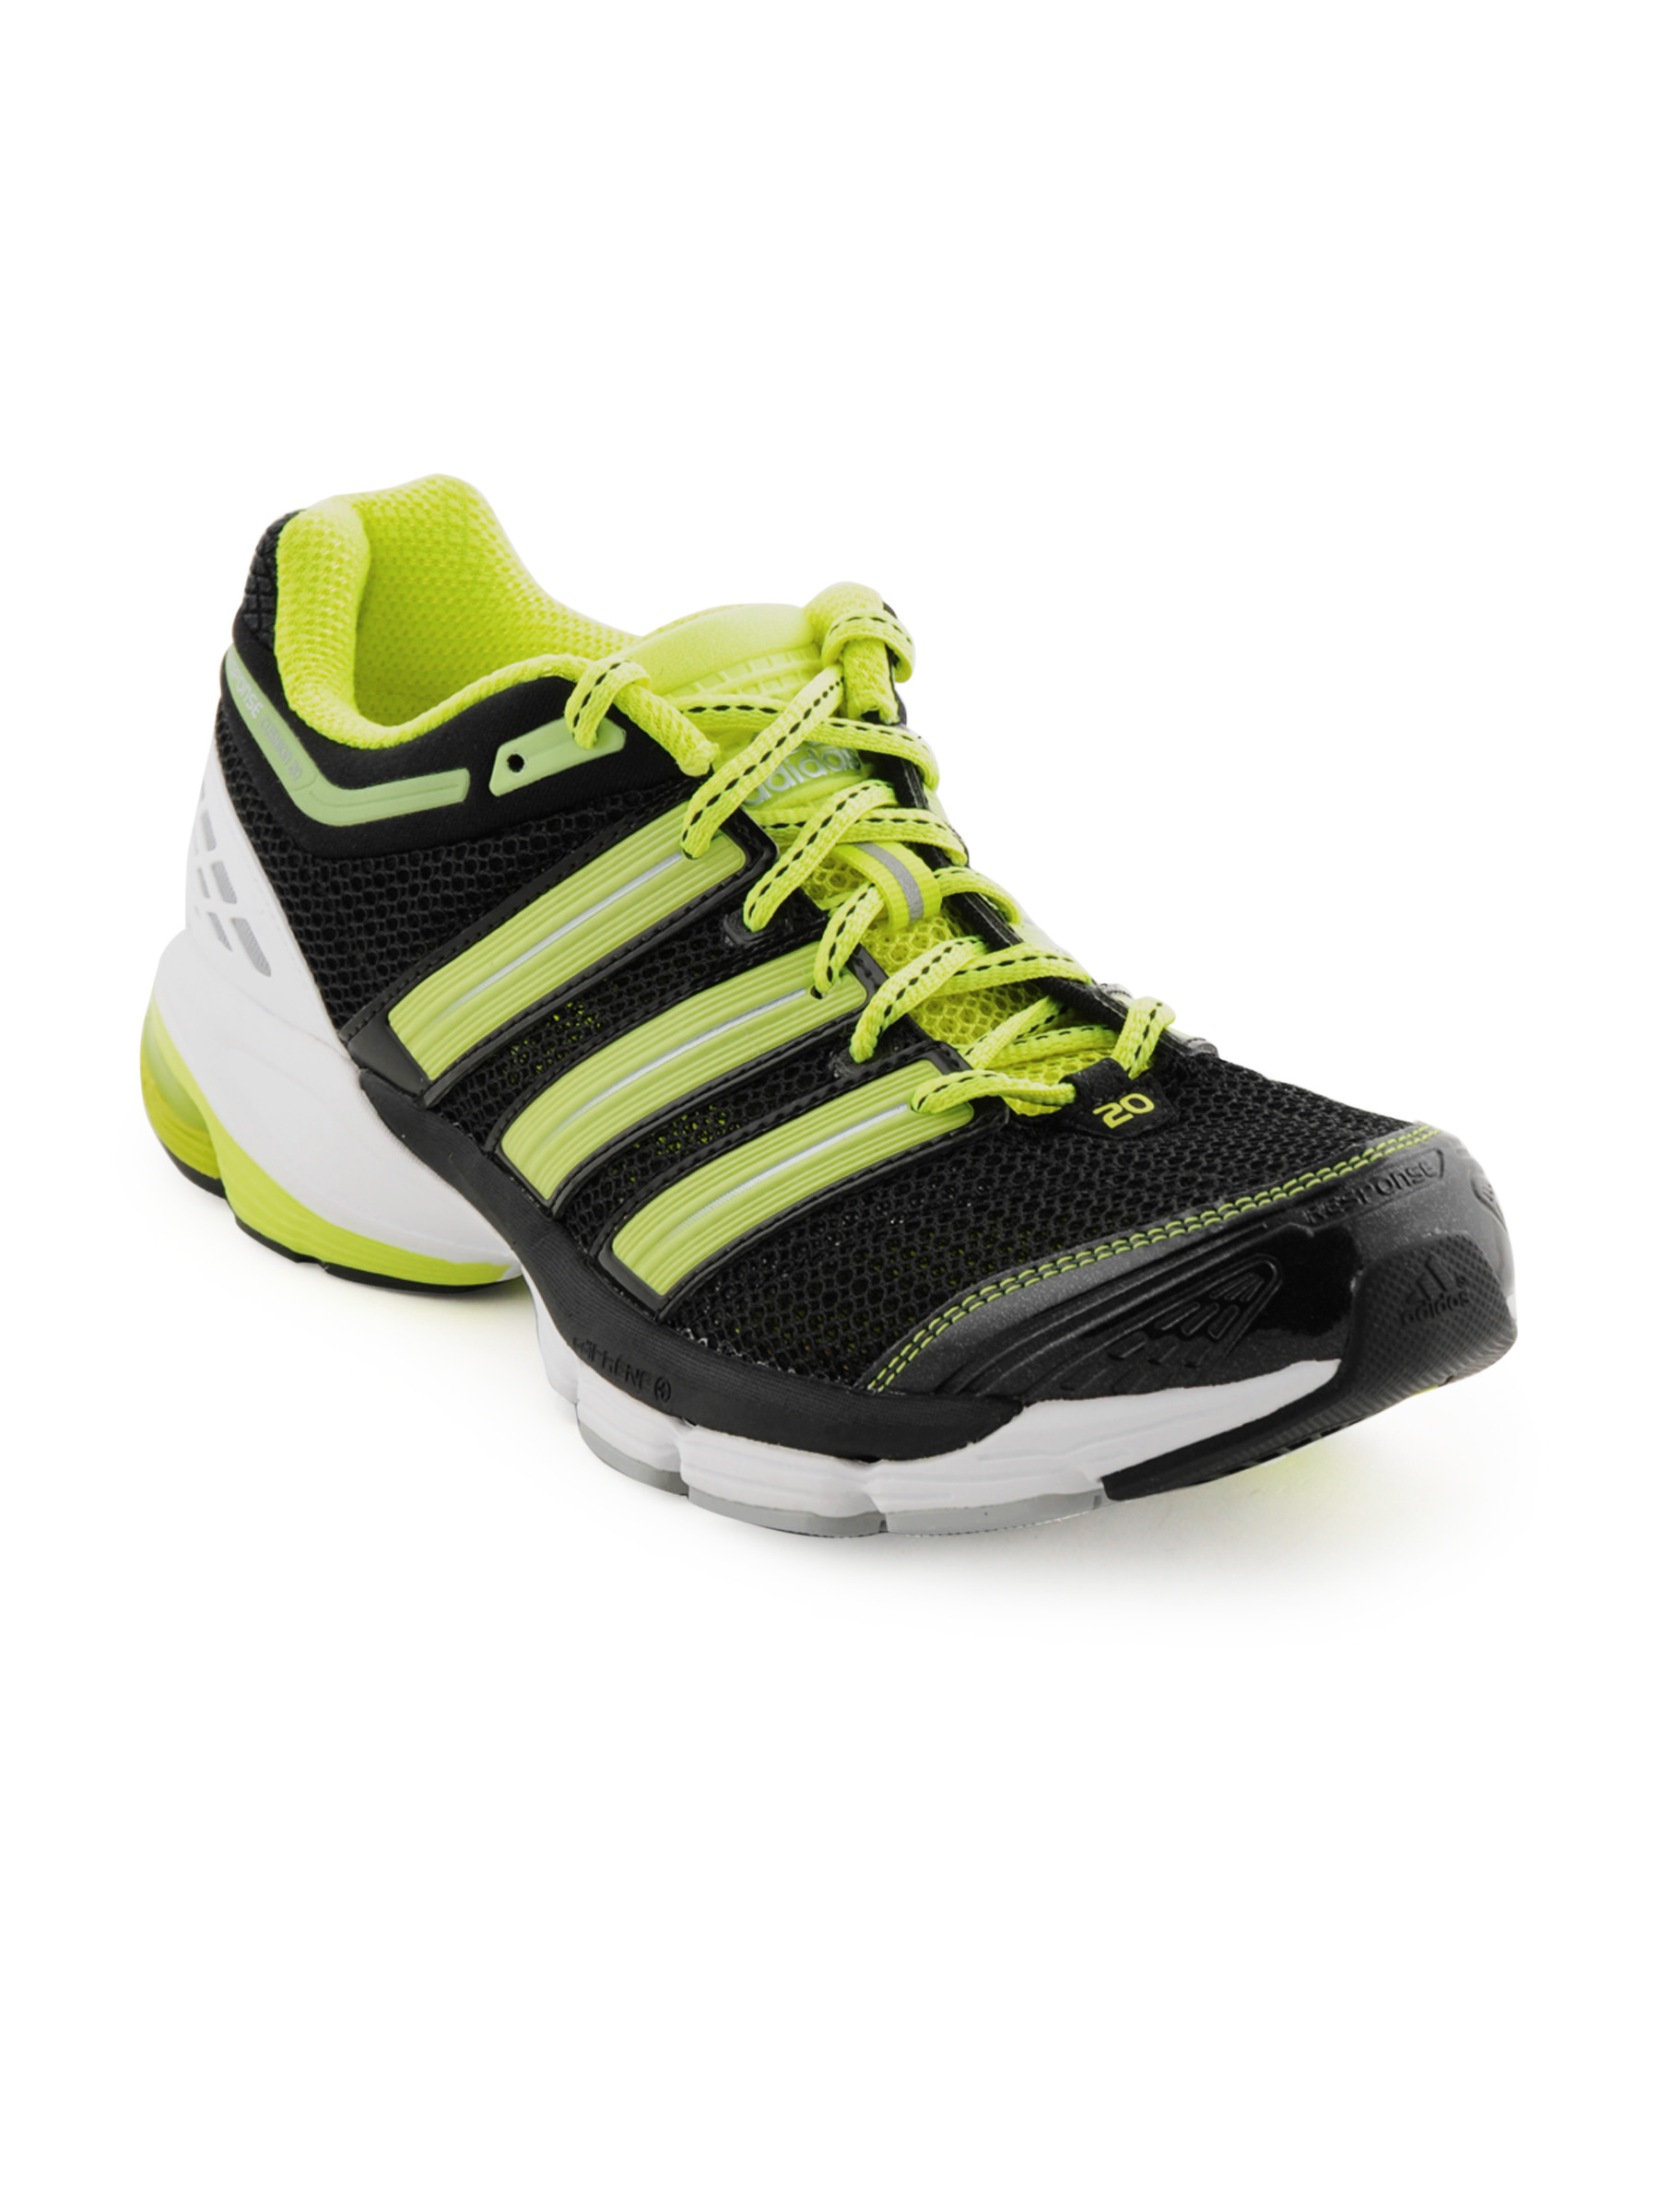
ADIDAS Men Response Cushion 20 Black Sports Shoes
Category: Footwear / Shoes / Sports Shoes
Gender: Men
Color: Black
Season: Fall 2011
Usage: Sports